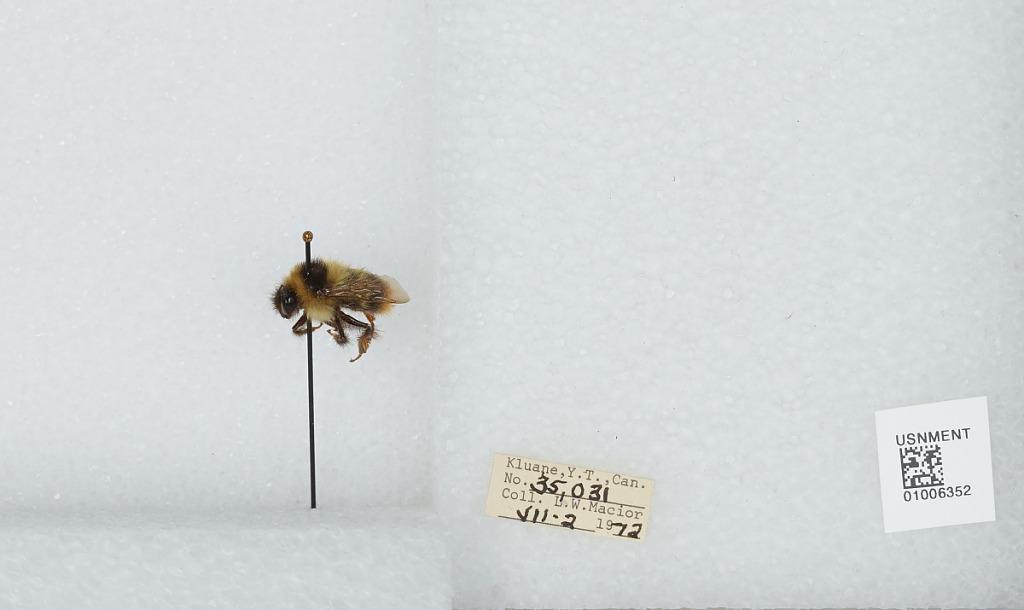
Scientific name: Bombus (Pyrobombus) frigidus Smith
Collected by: L. Macior
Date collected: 1972-7-2
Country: Canada
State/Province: Yukon Territory
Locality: Kluane
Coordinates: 60.75, -139.5